Pickled cucumber

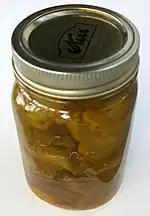
A jar of bread-and-butter pickles

Typically, small cucumbers are placed in a glass or ceramic vessel or a wooden barrel, together with various spices. Among those traditionally used in many recipes are garlic, horseradish, the whole dill stems with umbels and green seeds, white mustard seeds, grape, oak, cherry, blackcurrant and bay laurel leaves, dried allspice fruits, and—most importantly—salt. The container is then filled with cooled, boiled water and kept under a non-airtight cover (often cloth tied on with string or a rubber band) for several weeks, depending on taste and external temperature. Traditionally, stones (also sterilized by boiling) are placed on top of the cucumbers to keep them under the water. The cucumber's sourness depends on the amount of salt added (saltier cucumbers tend to be sourer).